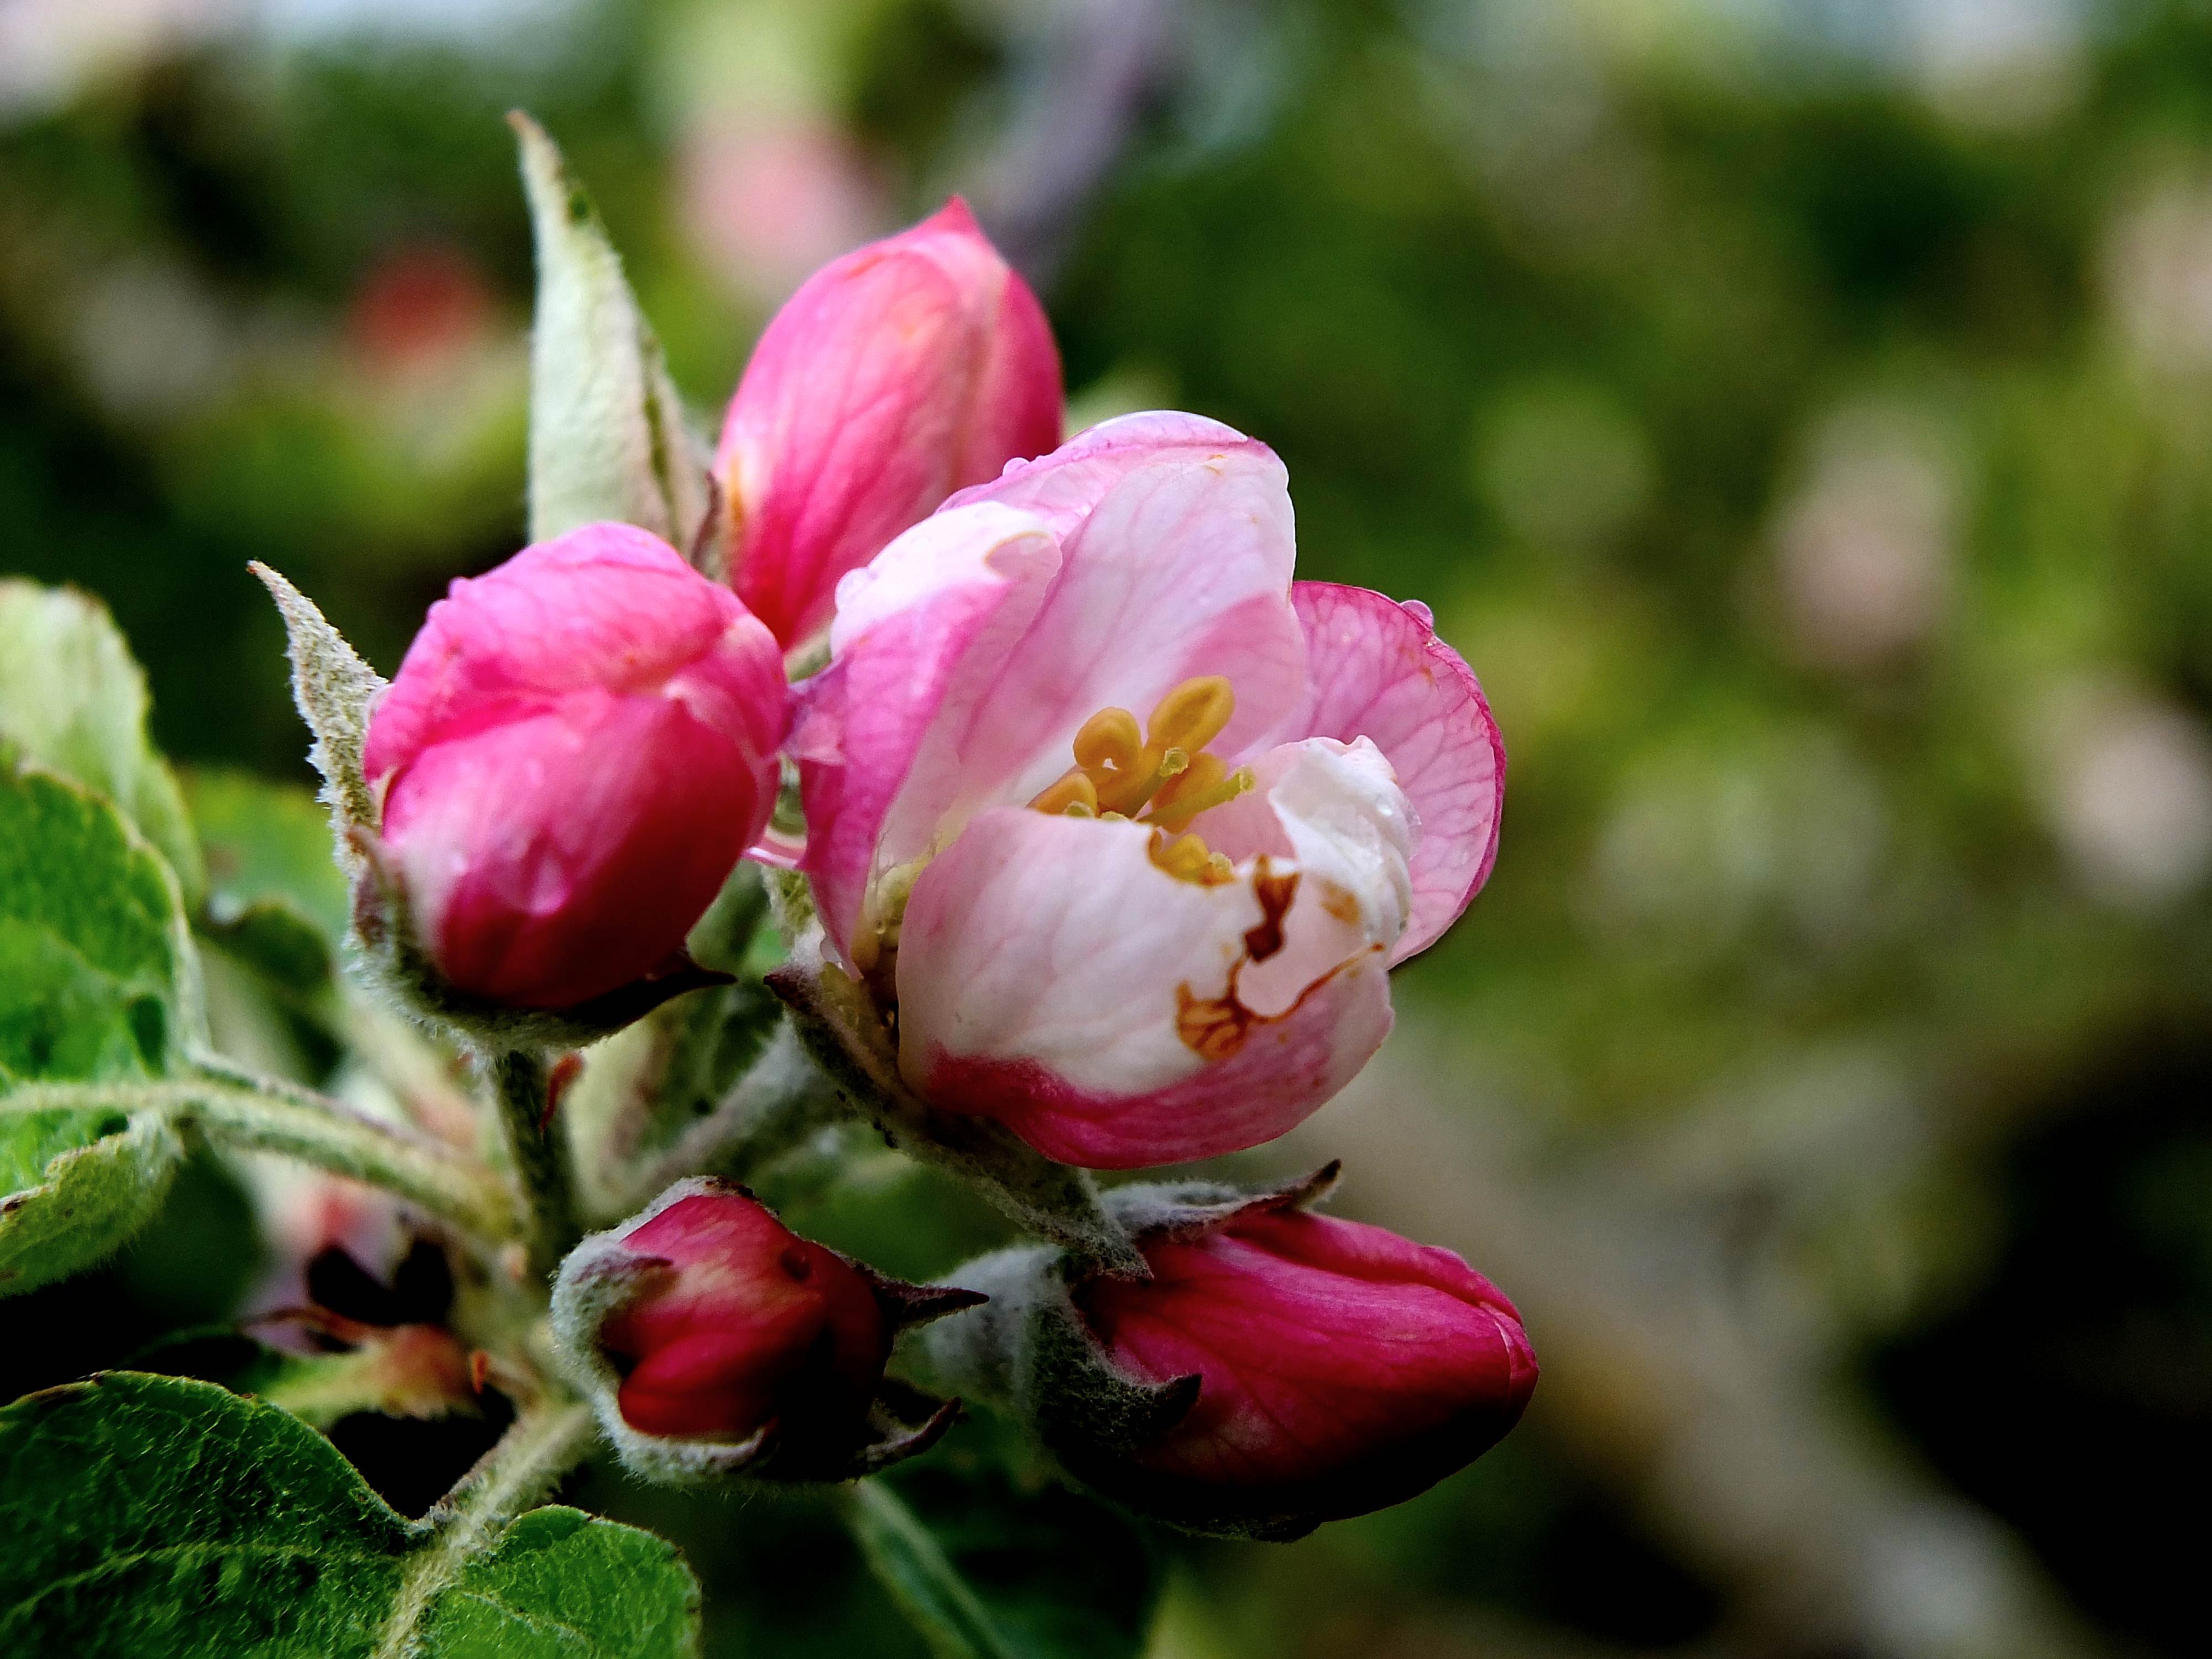
nature, blossom, plant, flower, petal, rose, macro, botany, flora, wildflower, flowers, shrub, naturaleza, flores, bud, ggl1, gaby1, fujifilmxs1, macro photography, flowering plant, rose family, land plant